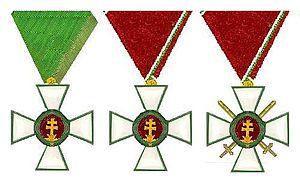
L'ordre du Mérite hongrois est un ordre honorifique hongrois. Il est le 2ᵉ ordre de Hongrie le plus important après l'ordre de Saint-Étienne de Hongrie.